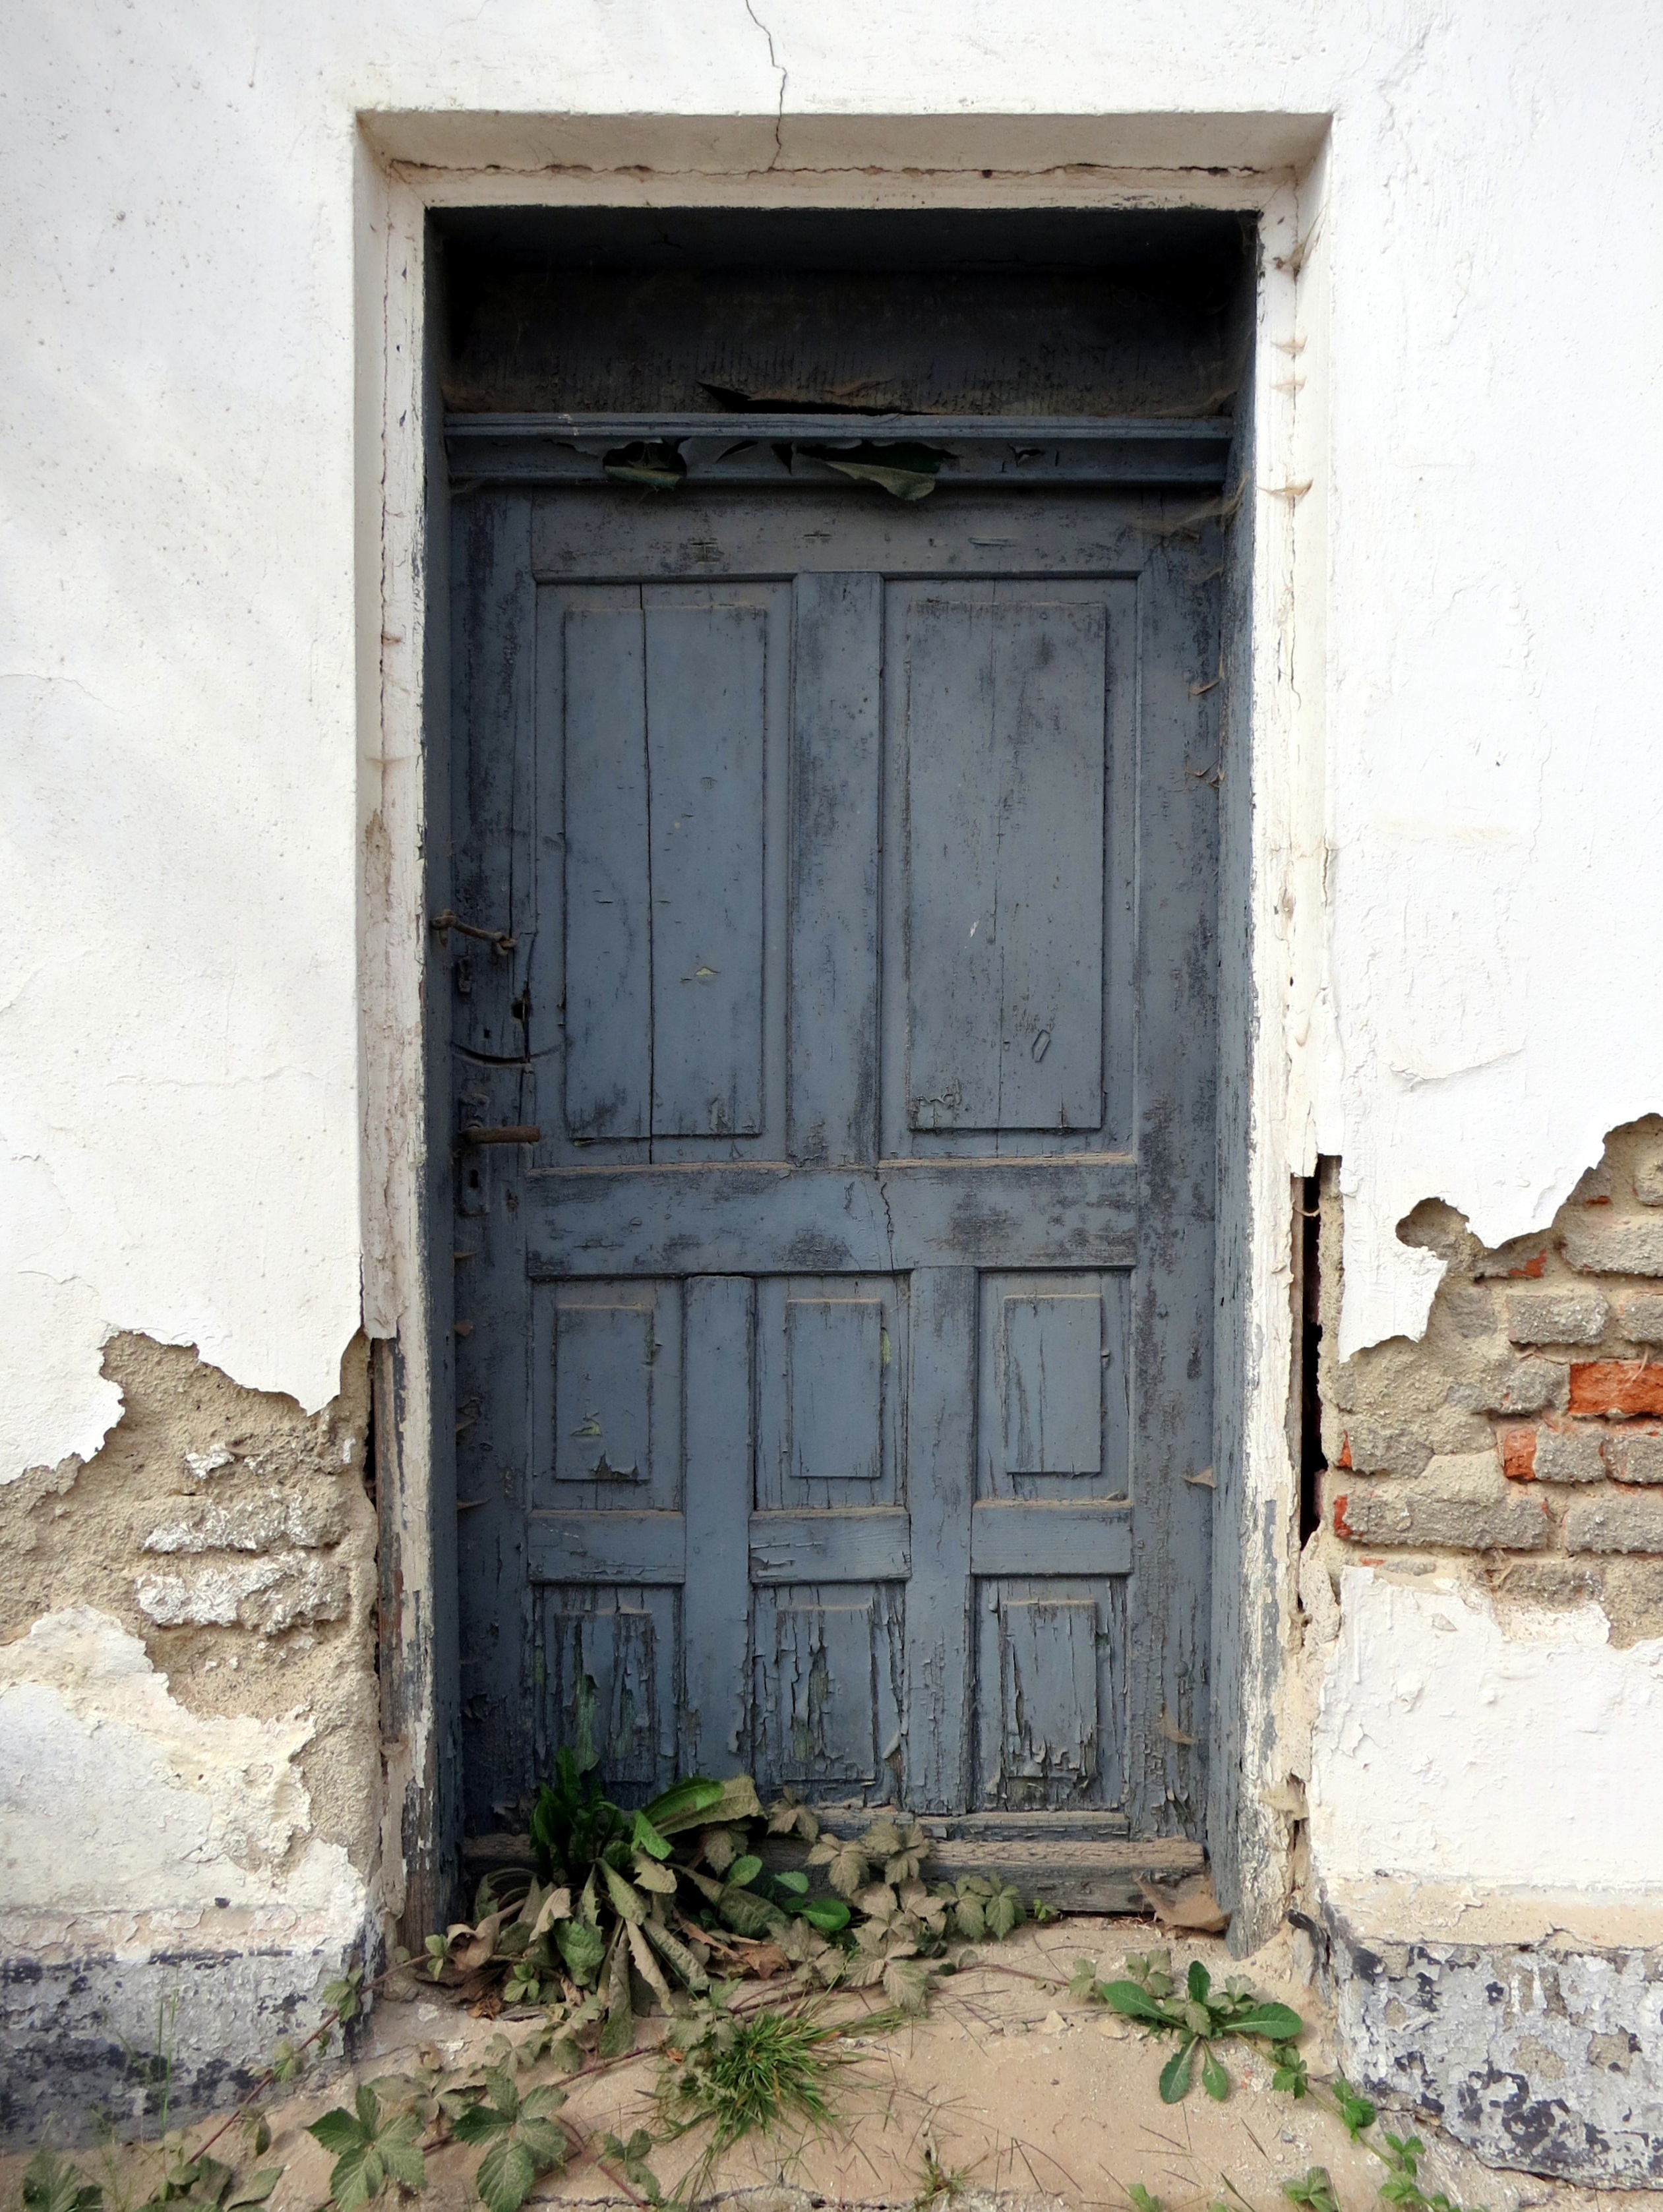
wood, antique, house, texture, window, old, alley, wall, entrance, paint, facade, dirty, grunge, blue, exterior, door, doorway, handle, ruins, rusty, wooden, history, closed, peeling, old door, traditional, aged, ancient history